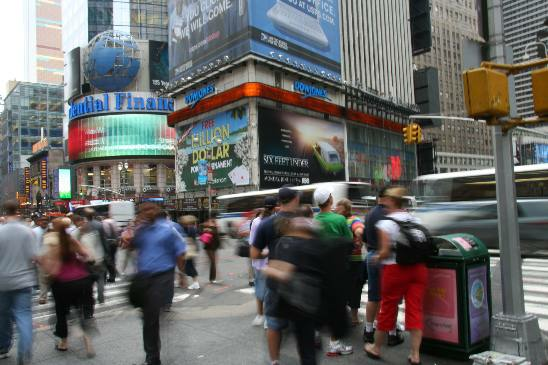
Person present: Yes